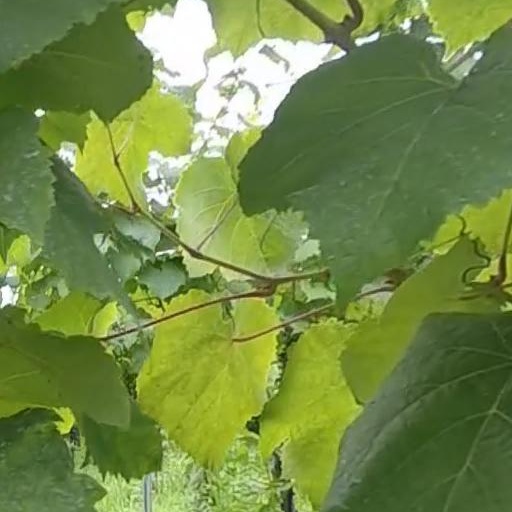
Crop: grape